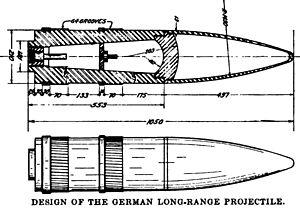
Cet article recense les bombardements aériens et d'artillerie lourde à grande puissance sur Paris et sa banlieue durant la Première Guerre mondiale.